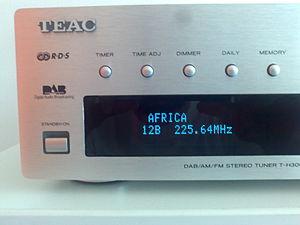
TEAC Corporation est une société d'électronique haut de gamme d'origine japonaise.
Un tuner, syntoniseur ou syntonisateur au Canada francophone, est un appareil électronique permettant de recevoir un signal électromagnétique émis sur une bande de fréquences, conserver la partie du signal émise sur une fréquence particulière et rejeter les parties du signal émises sur les autres fréquences.